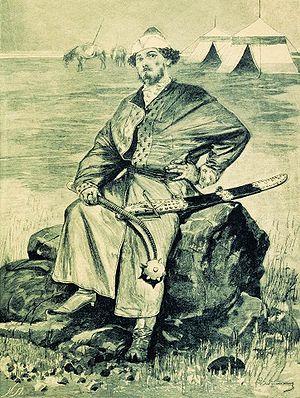
Le bogatyr est un héros des contes et bylines réalisant des prouesses à caractère patriotique ou religieux dans les avant-postes de l’ancienne Rus'. L’analyse des annales et documents historiques de l’époque montre que certains exploits sont avérés.